Locust Valley Cemetery

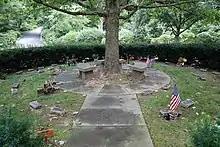
Memorial garden plots for urns

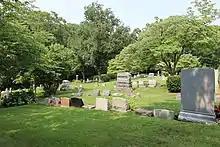
Old section of the cemetery

Locust Valley Cemetery is a non-denominational cemetery located in Locust Valley, New York, in Nassau County. The cemetery was founded in the nineteenth century and designed by John Charles Olmsted and Frederick Law Olmsted Jr., renowned architects of Central Park. They are the sons of the famed landscape designer Frederick Law Olmsted. The two brothers were among the founding members of the American Society of Landscape Architects (ASLA).